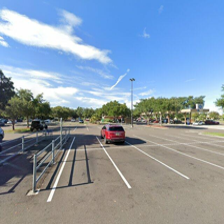
Label: streetView